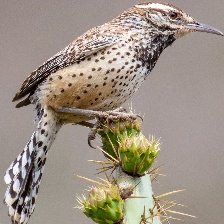
Species: CACTUS WREN
Scientific name: CAMPYLORHYNCHUS BRUNNEICAPILLUS